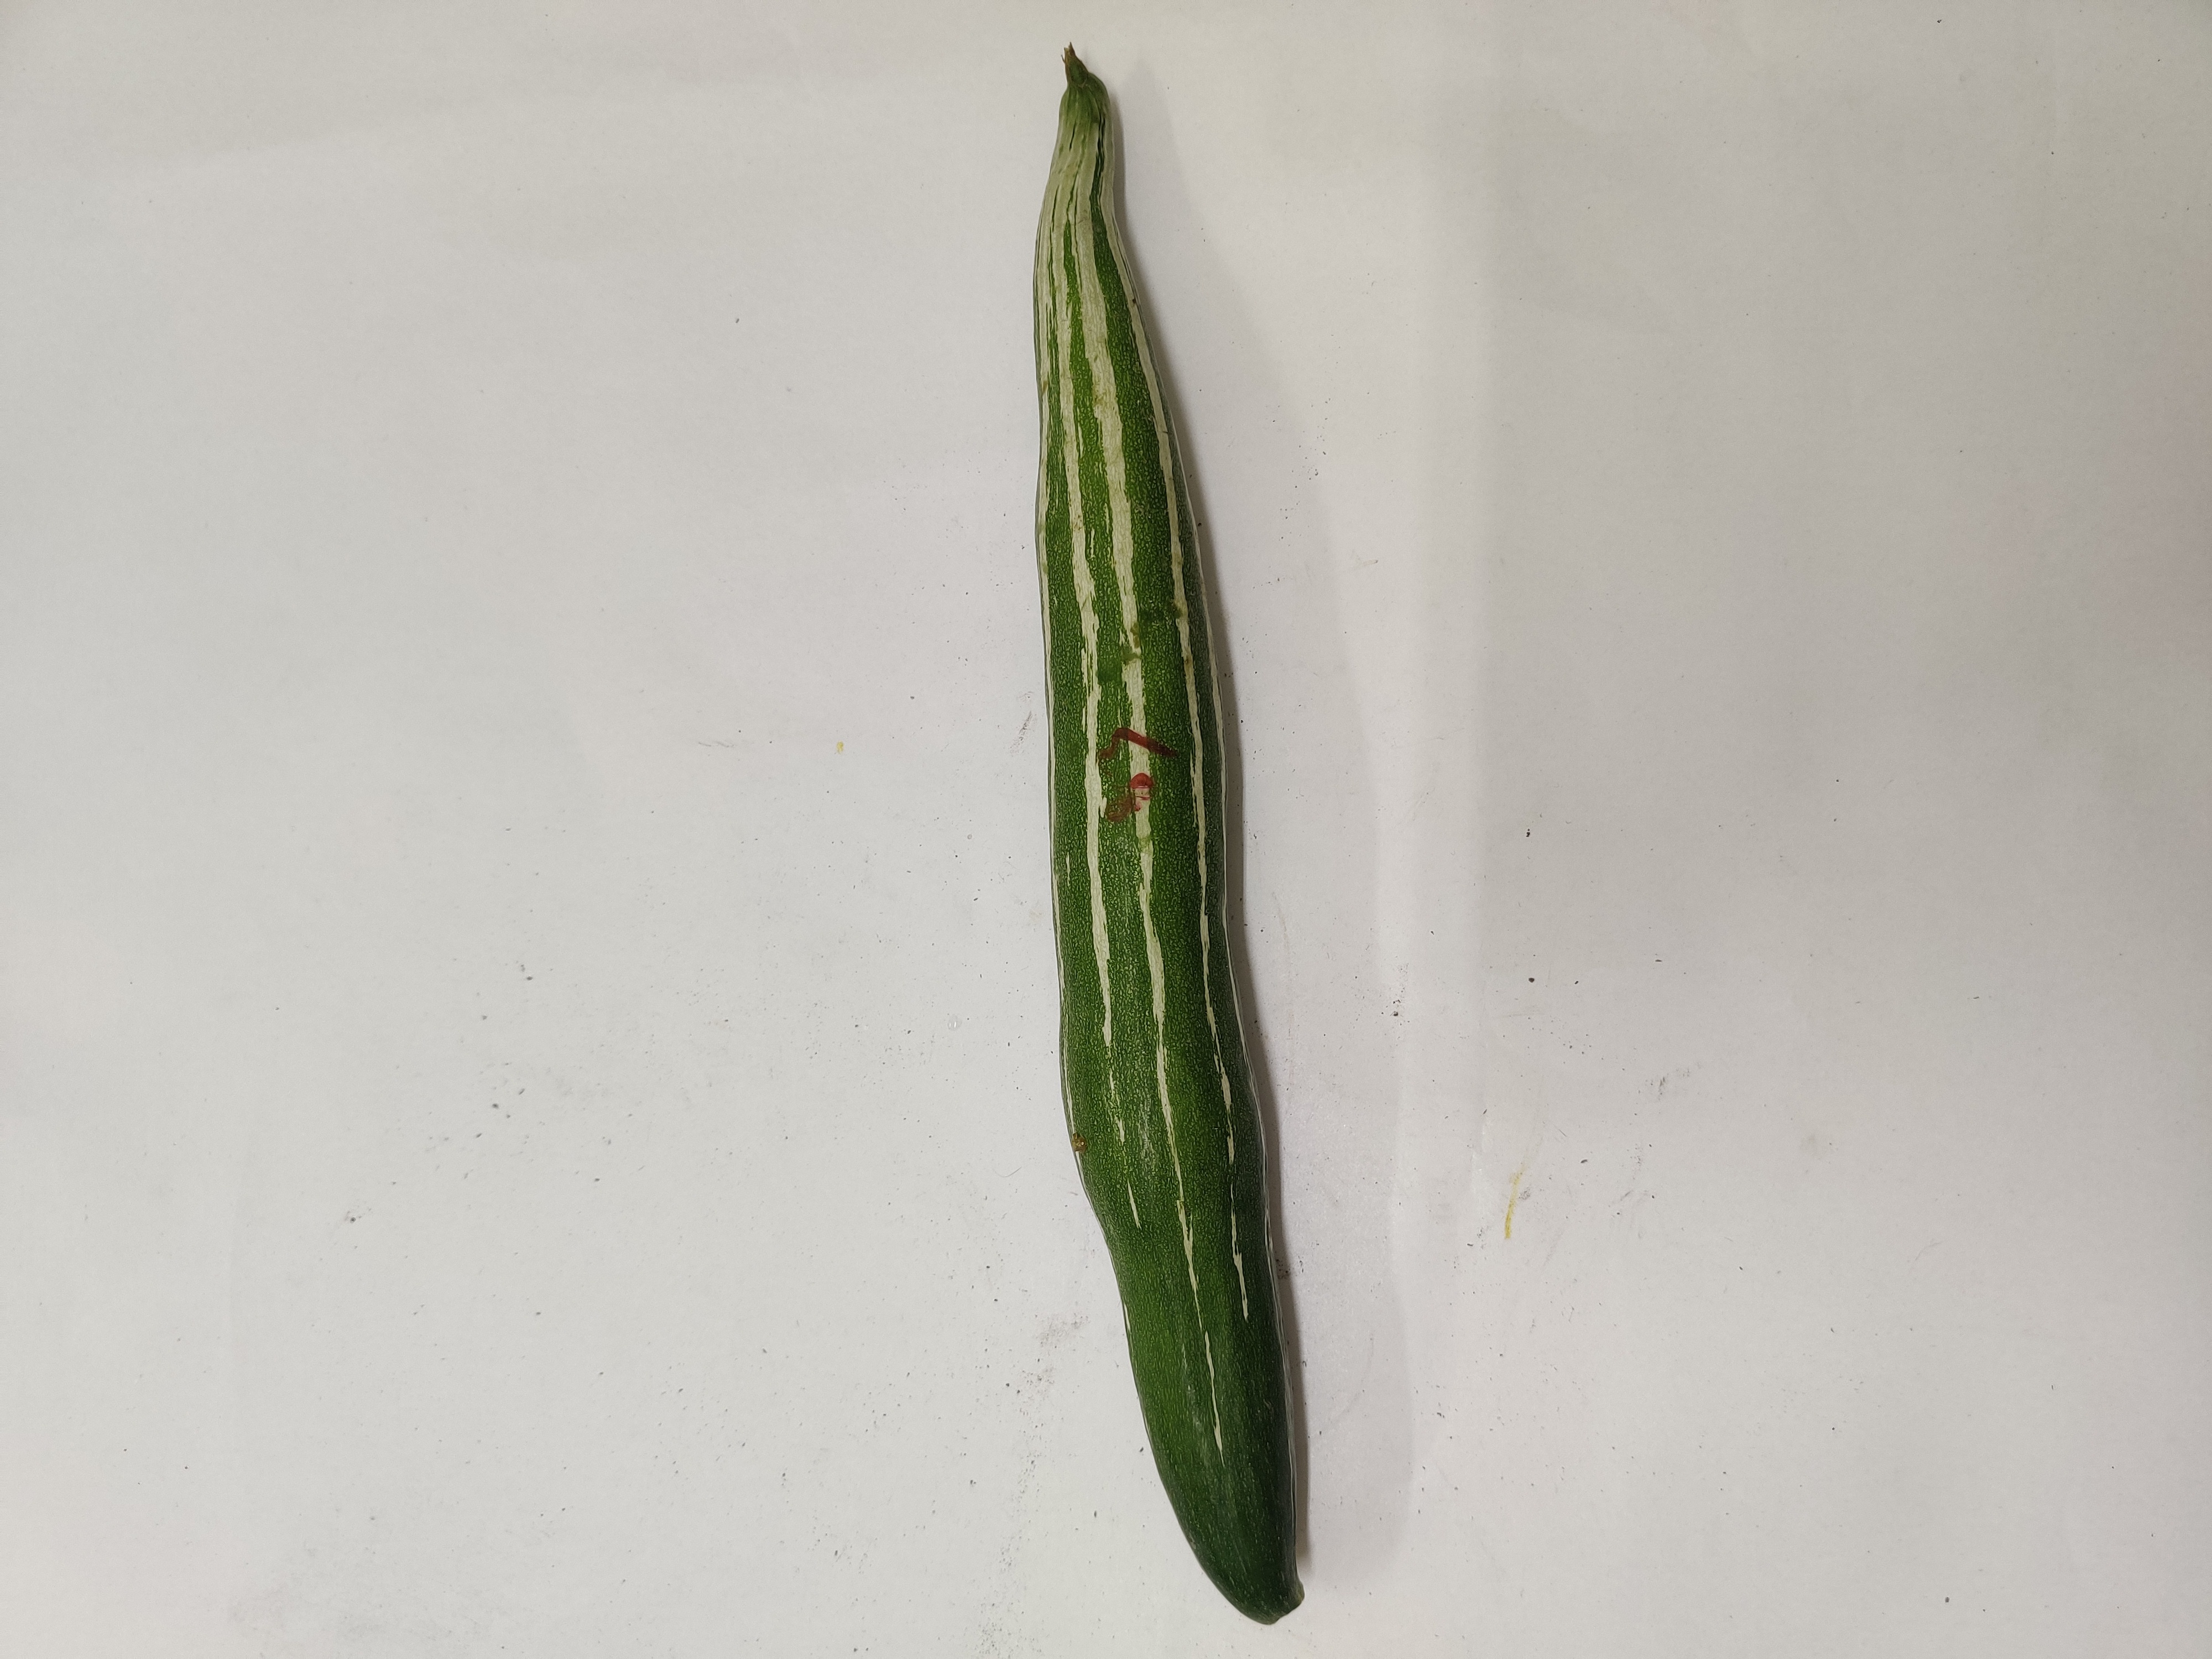
Crop: Snake Gourd
Condition: Damaged